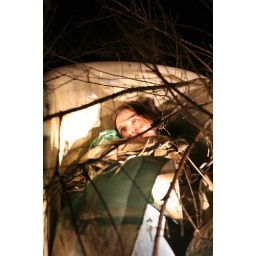
Dead girl in bathtub